Henry Tippie

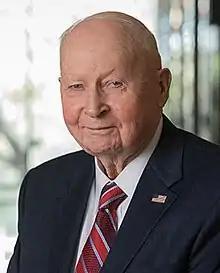

Henry Bokholt Tippie (January 5, 1927 – February 20, 2022) was an American businessman. As part of the Rollins Corporation he was a key member of the team that purchased Orkin via one of the first large leveraged buyouts in American corporate history. In 2018, Tippie became the 17th member of the NYSE Wall of Innovators.